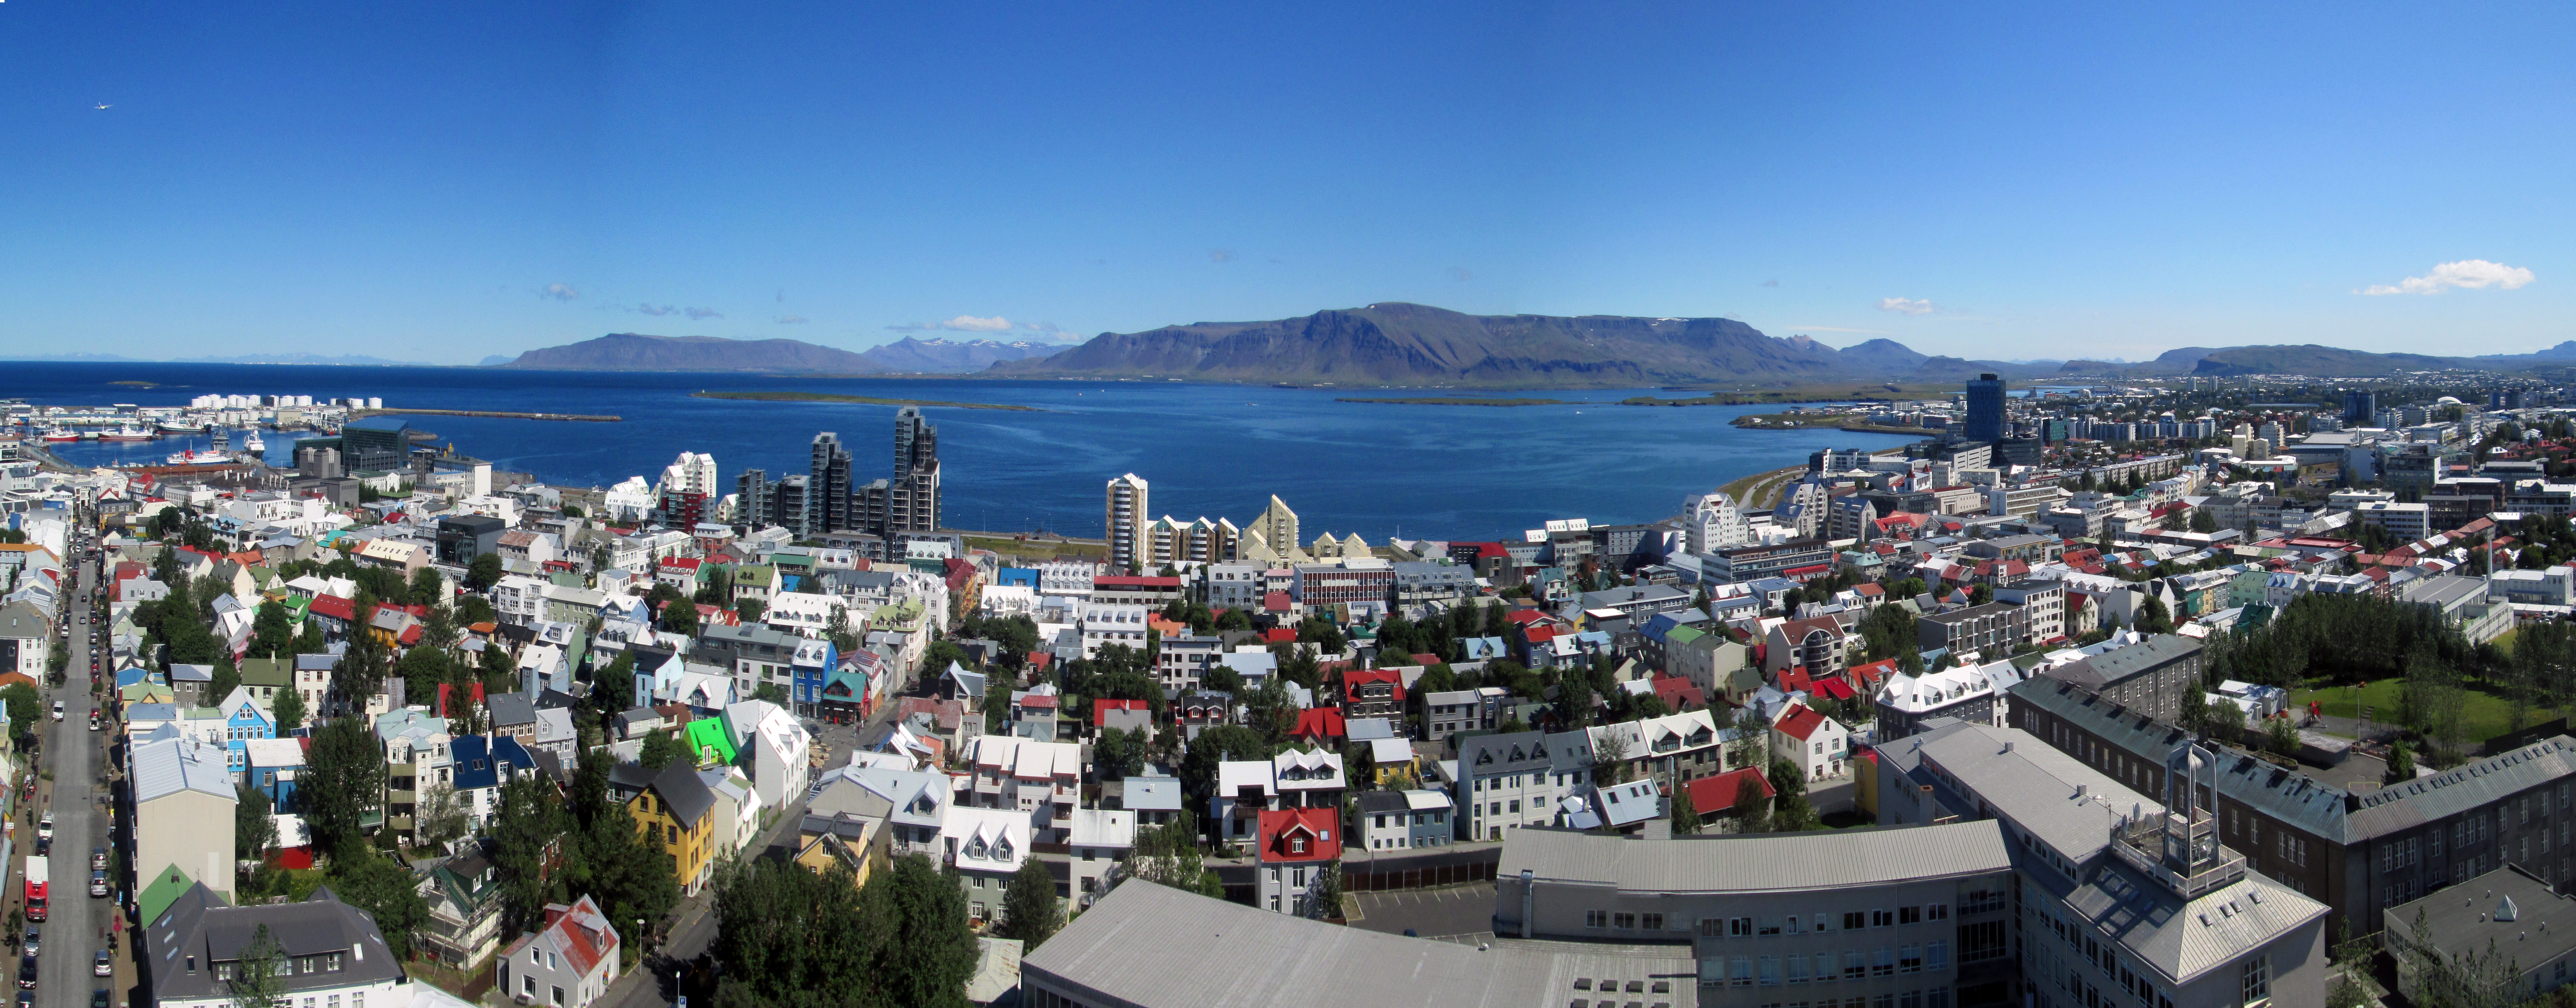
town, cityscape, panorama, europe, iceland, tourism, reykjavik, tours